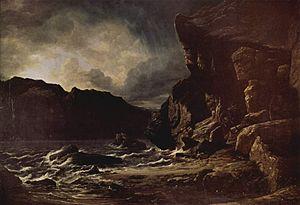
Francis Danby est un peintre irlandais de l'époque romantique. Il est surtout connu pour ses paysages tourmentés et ses représentations de crépuscules sombres. Son Déluge se trouve à la Tate Gallery.